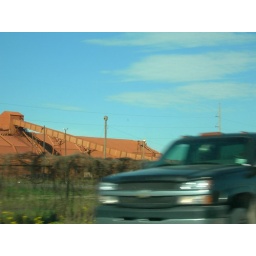
Everything around this plant was orange with dust. I wish I'd gotten a picture of the parking lot...